Julien Josephson

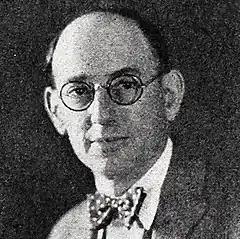
From a 1925 magazine

Julien Josephson (October 24, 1881 – April 14, 1959) was an American motion picture screenwriter. His career spanned between 1914 and 1943. He was a native of Roseburg, Oregon.